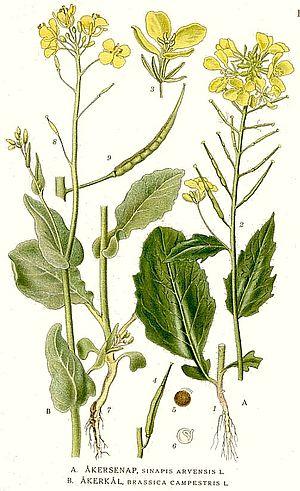
La moutarde des champs, sanve ou sénevé, est une plante annuelle herbacée de la famille des brassicacées, placée souvent dans les mauvaises herbes, envahissant champs et jardins.
La Navette est le nom commun francisé de Brassica rapa subsp. oleifera, une sous-espèce de Brassica rapa, espèce de plantes de la famille des Brassicaceae, originaire d'Europe et du Moyen-Orient.
Winesburg-en-Ohio est un recueil de nouvelles publié en 1919 par l'écrivain américain Sherwood Anderson. L'œuvre est centrée sur le protagoniste, George Willard, que le lecteur suit de son enfance à sa jeune maturité, alors qu'il est prêt à quitter Winesburg pour Cleveland.